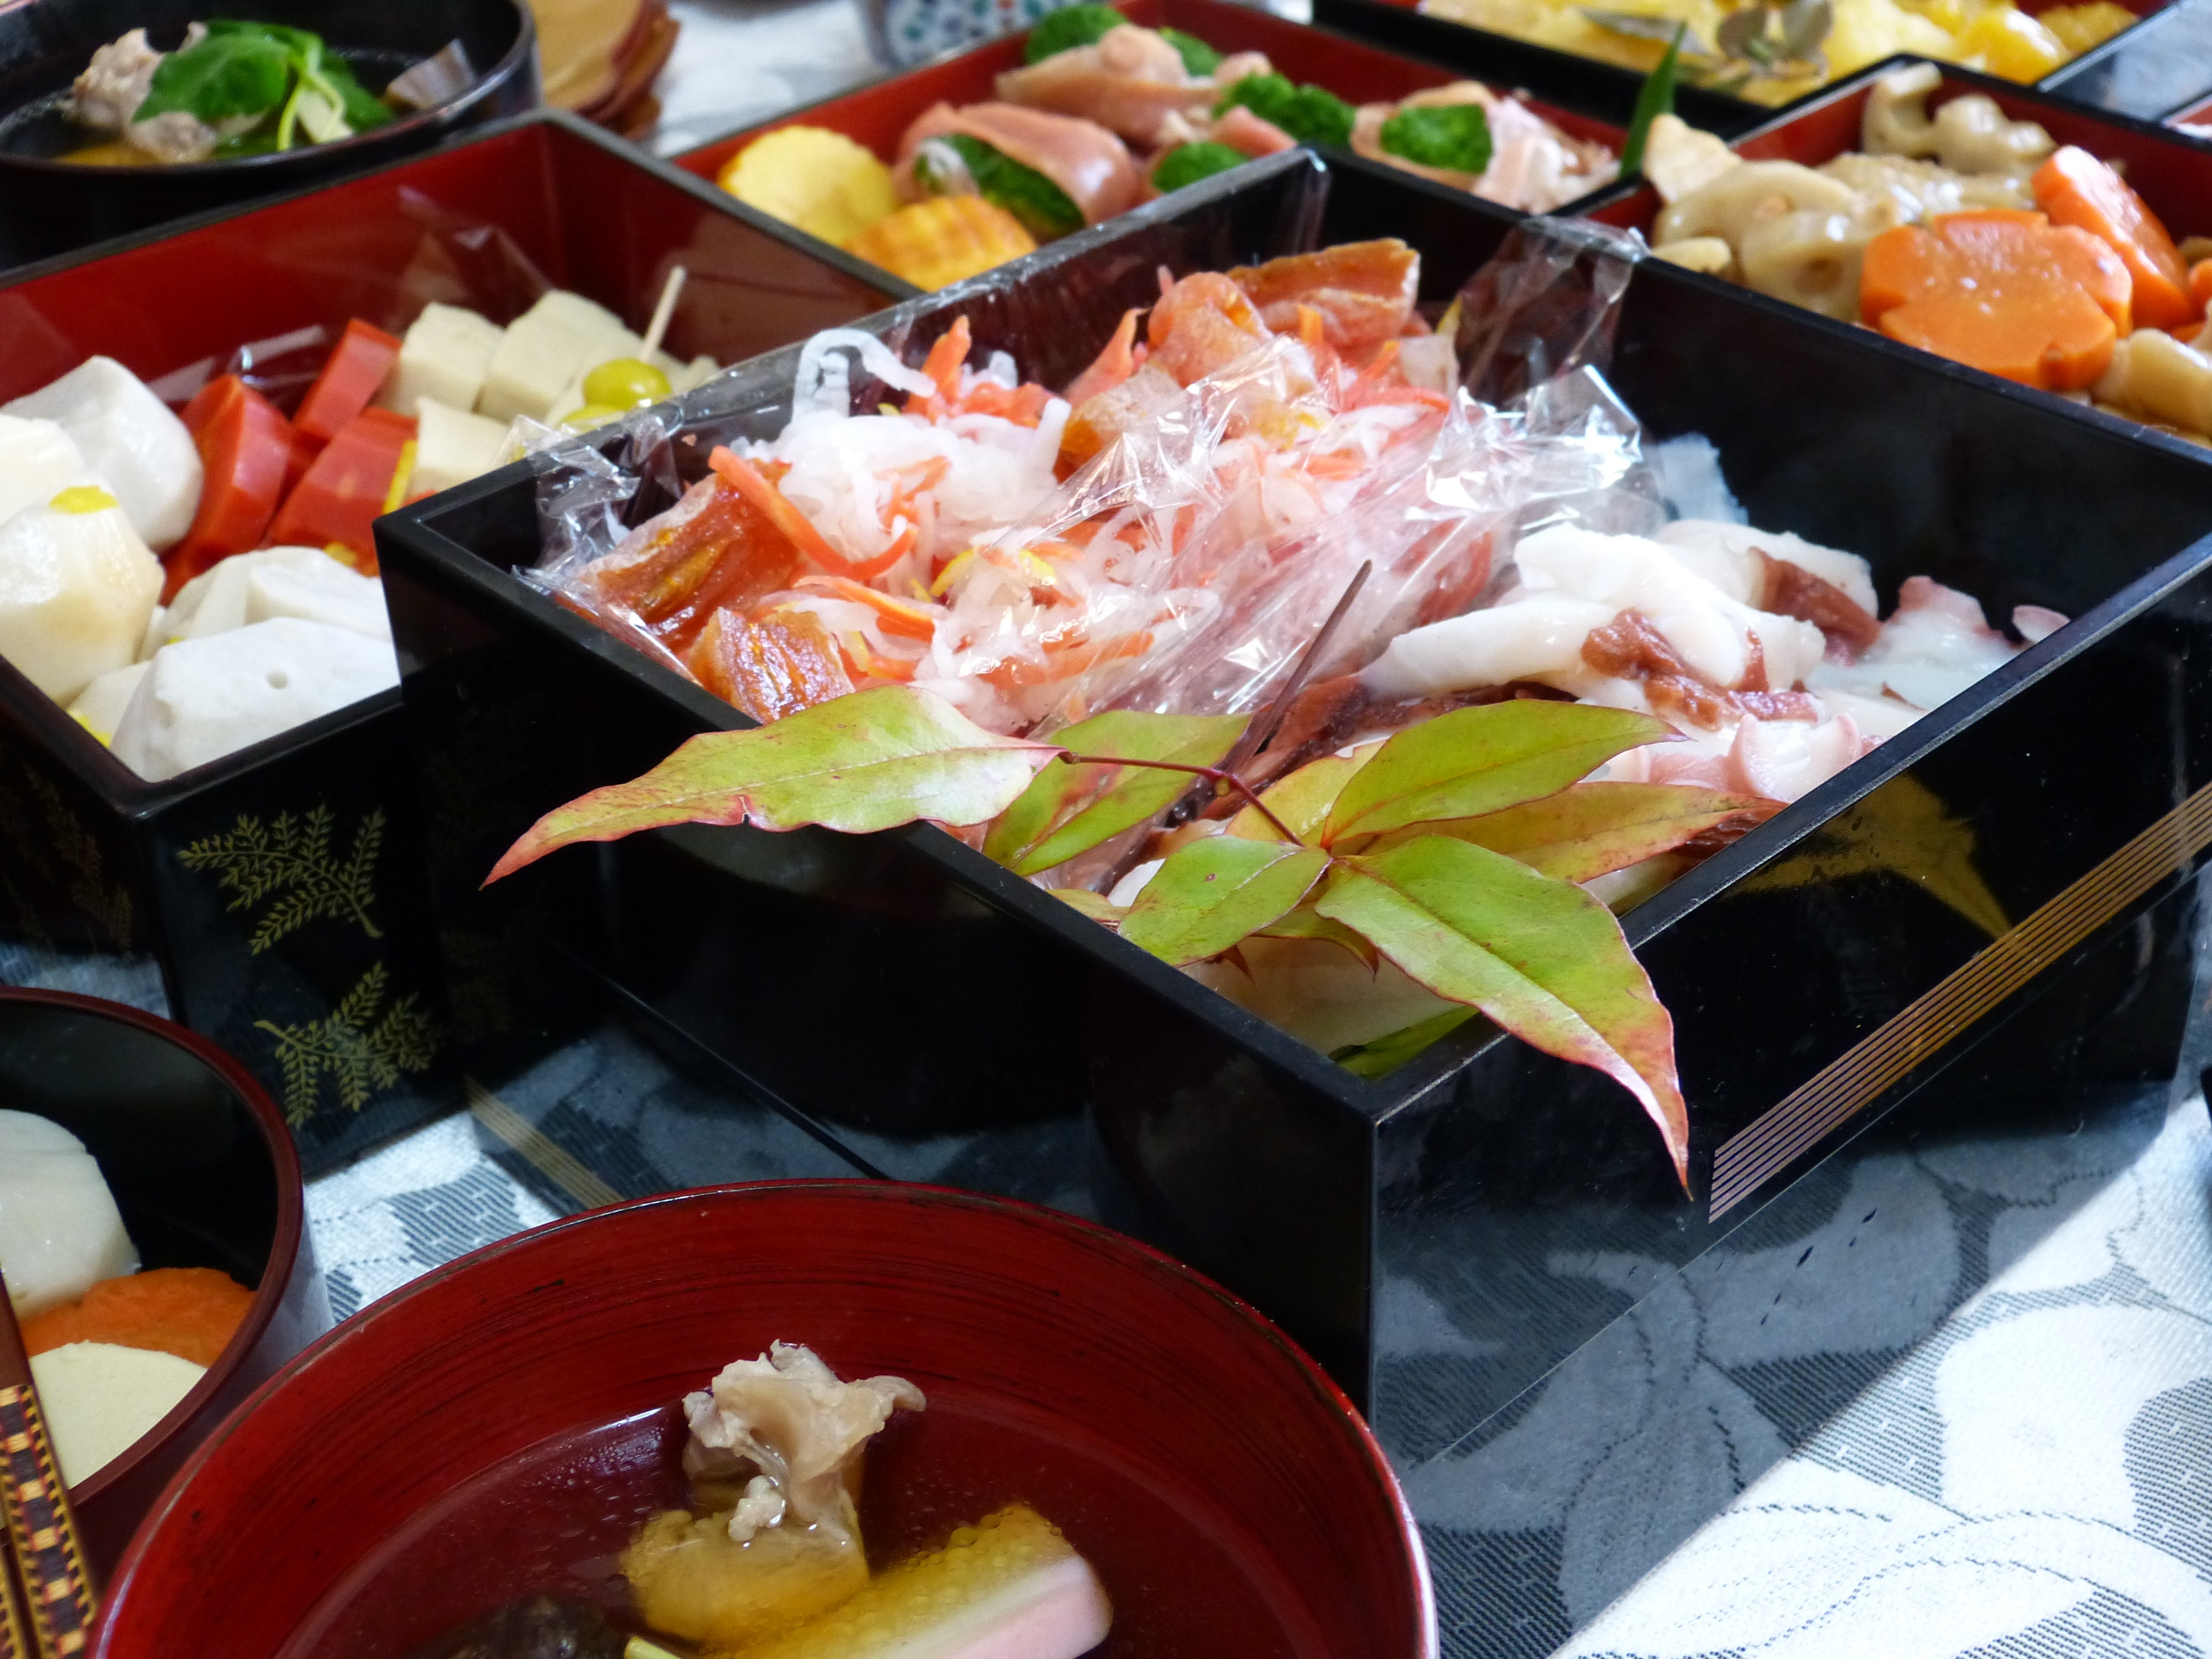
restaurant, dish, meal, food, seafood, lunch, cuisine, buffet, asian food, starter, japanese food, party food, nibble, hors d oeuvre, new year cuisine, new year dishes, samgyeopsal, hot pot, osechi